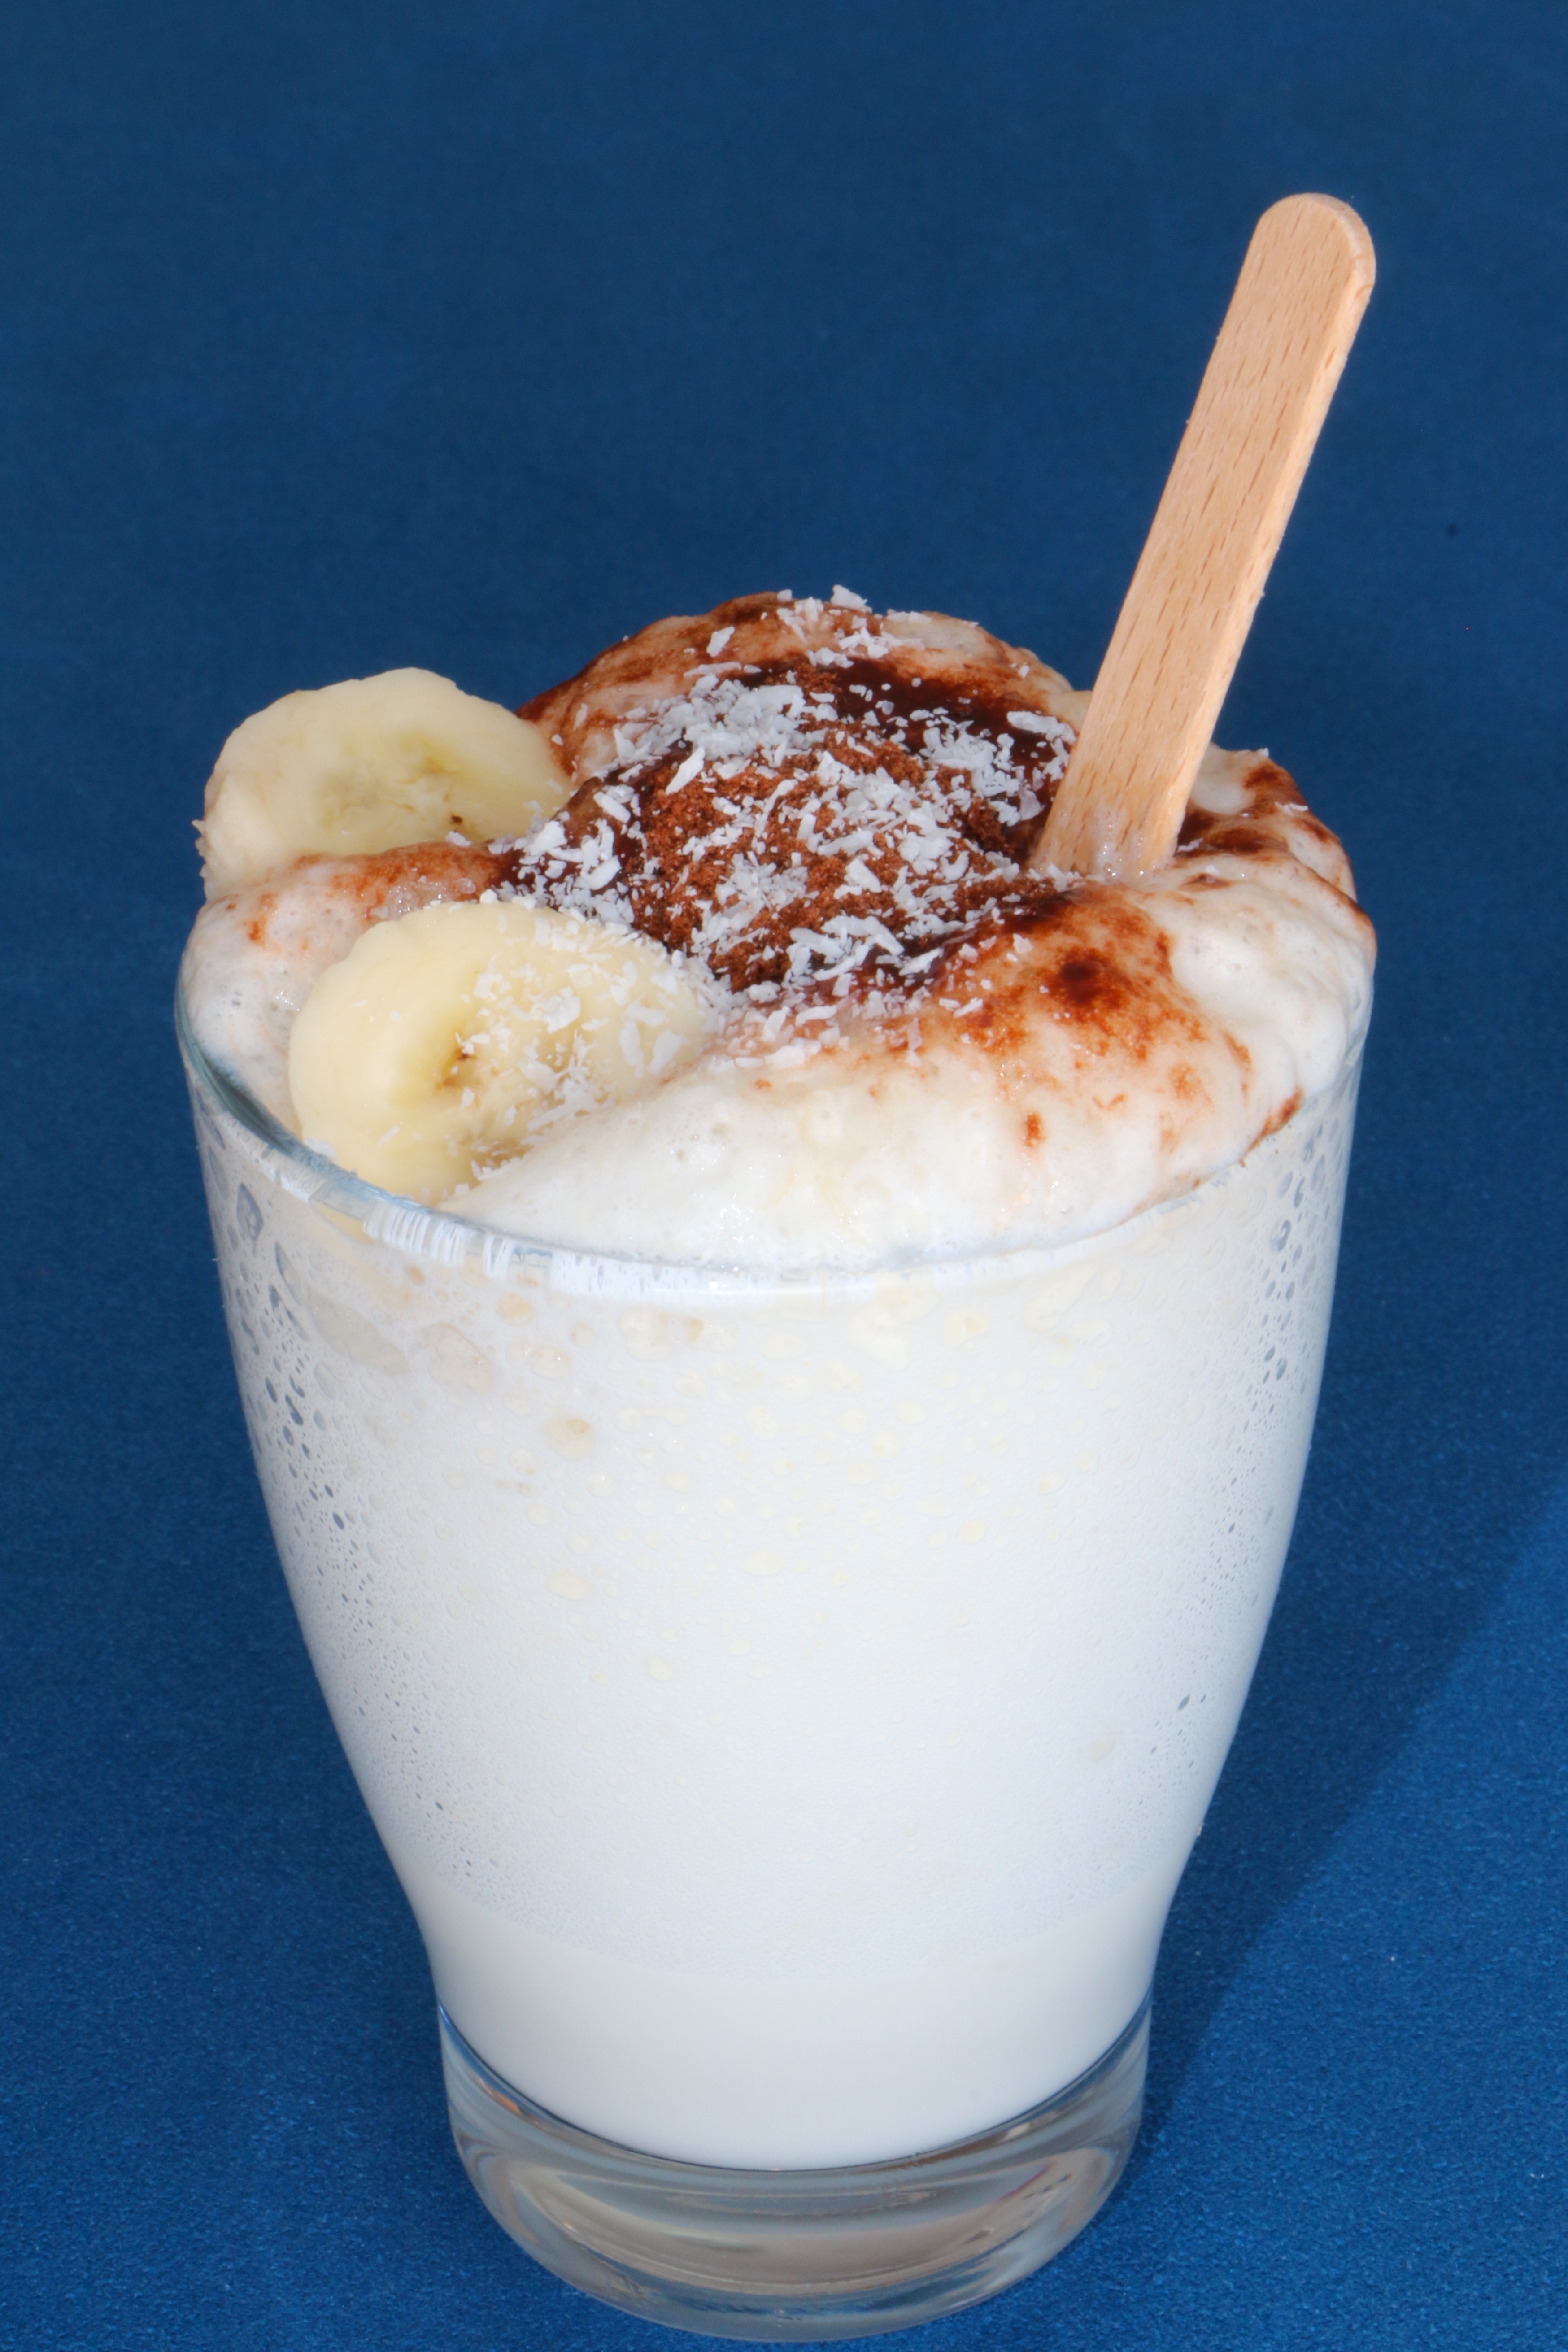
meal, food, produce, drink, breakfast, milk, dessert, cuisine, delicious, dairy product, whipped cream, benefit from, shake, horchata, flavor, milkshake, milk beverage, frapp coffee, bananenshake, banana slice, chocolate powder, coconut splitter